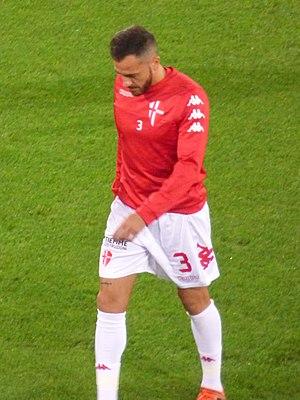
Sergio Contessa lors du match amical RC Lens - Calcio Padova, le 11 octobre 2018 au Stade Bollaert-Delelis de Lens.